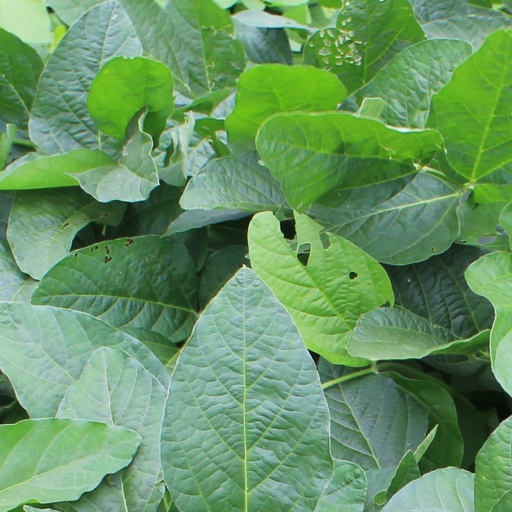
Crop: soybean